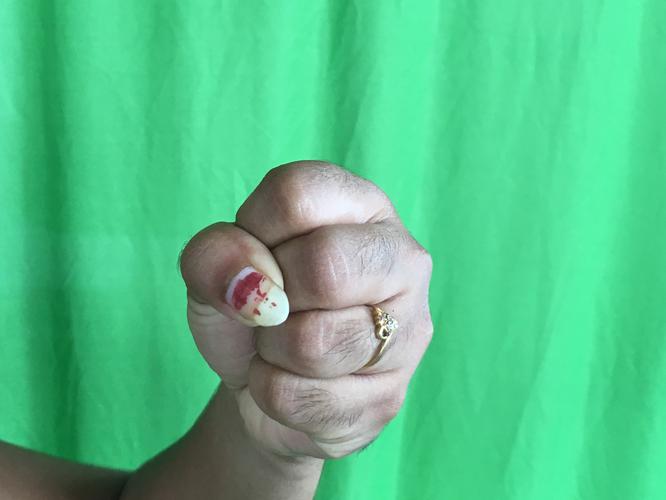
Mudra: Mushti
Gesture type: single_hand